Arthur Tappan Pierson

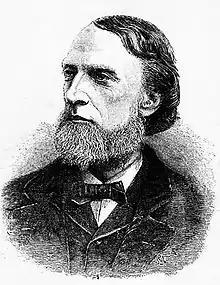

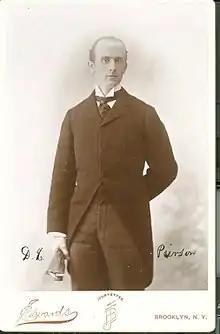
His first son Delavan Leonard Pierson at the age of Princeton University

Arthur Tappan Pierson (March 6, 1837 – June 3, 1911) was an American Presbyterian pastor, Christian leader, missionary and writer who preached over 13,000 sermons, wrote over fifty books, and gave Bible lectures as part of a transatlantic preaching ministry that made him famous in Scotland, England, and Korea. He was a consulting editor for the original "Scofield Reference Bible" (1909) for his friend, C. I. Scofield and was also a friend of D. L. Moody, George Müller (whose biography "George Muller of Bristol" he wrote), Adoniram Judson Gordon, and C. H. Spurgeon, whom he succeeded in the pulpit of the Metropolitan Tabernacle, London, from 1891 to 1893. Throughout his career, Pierson filled several pulpit positions around the world as an urban pastor who cared passionately for the poor.